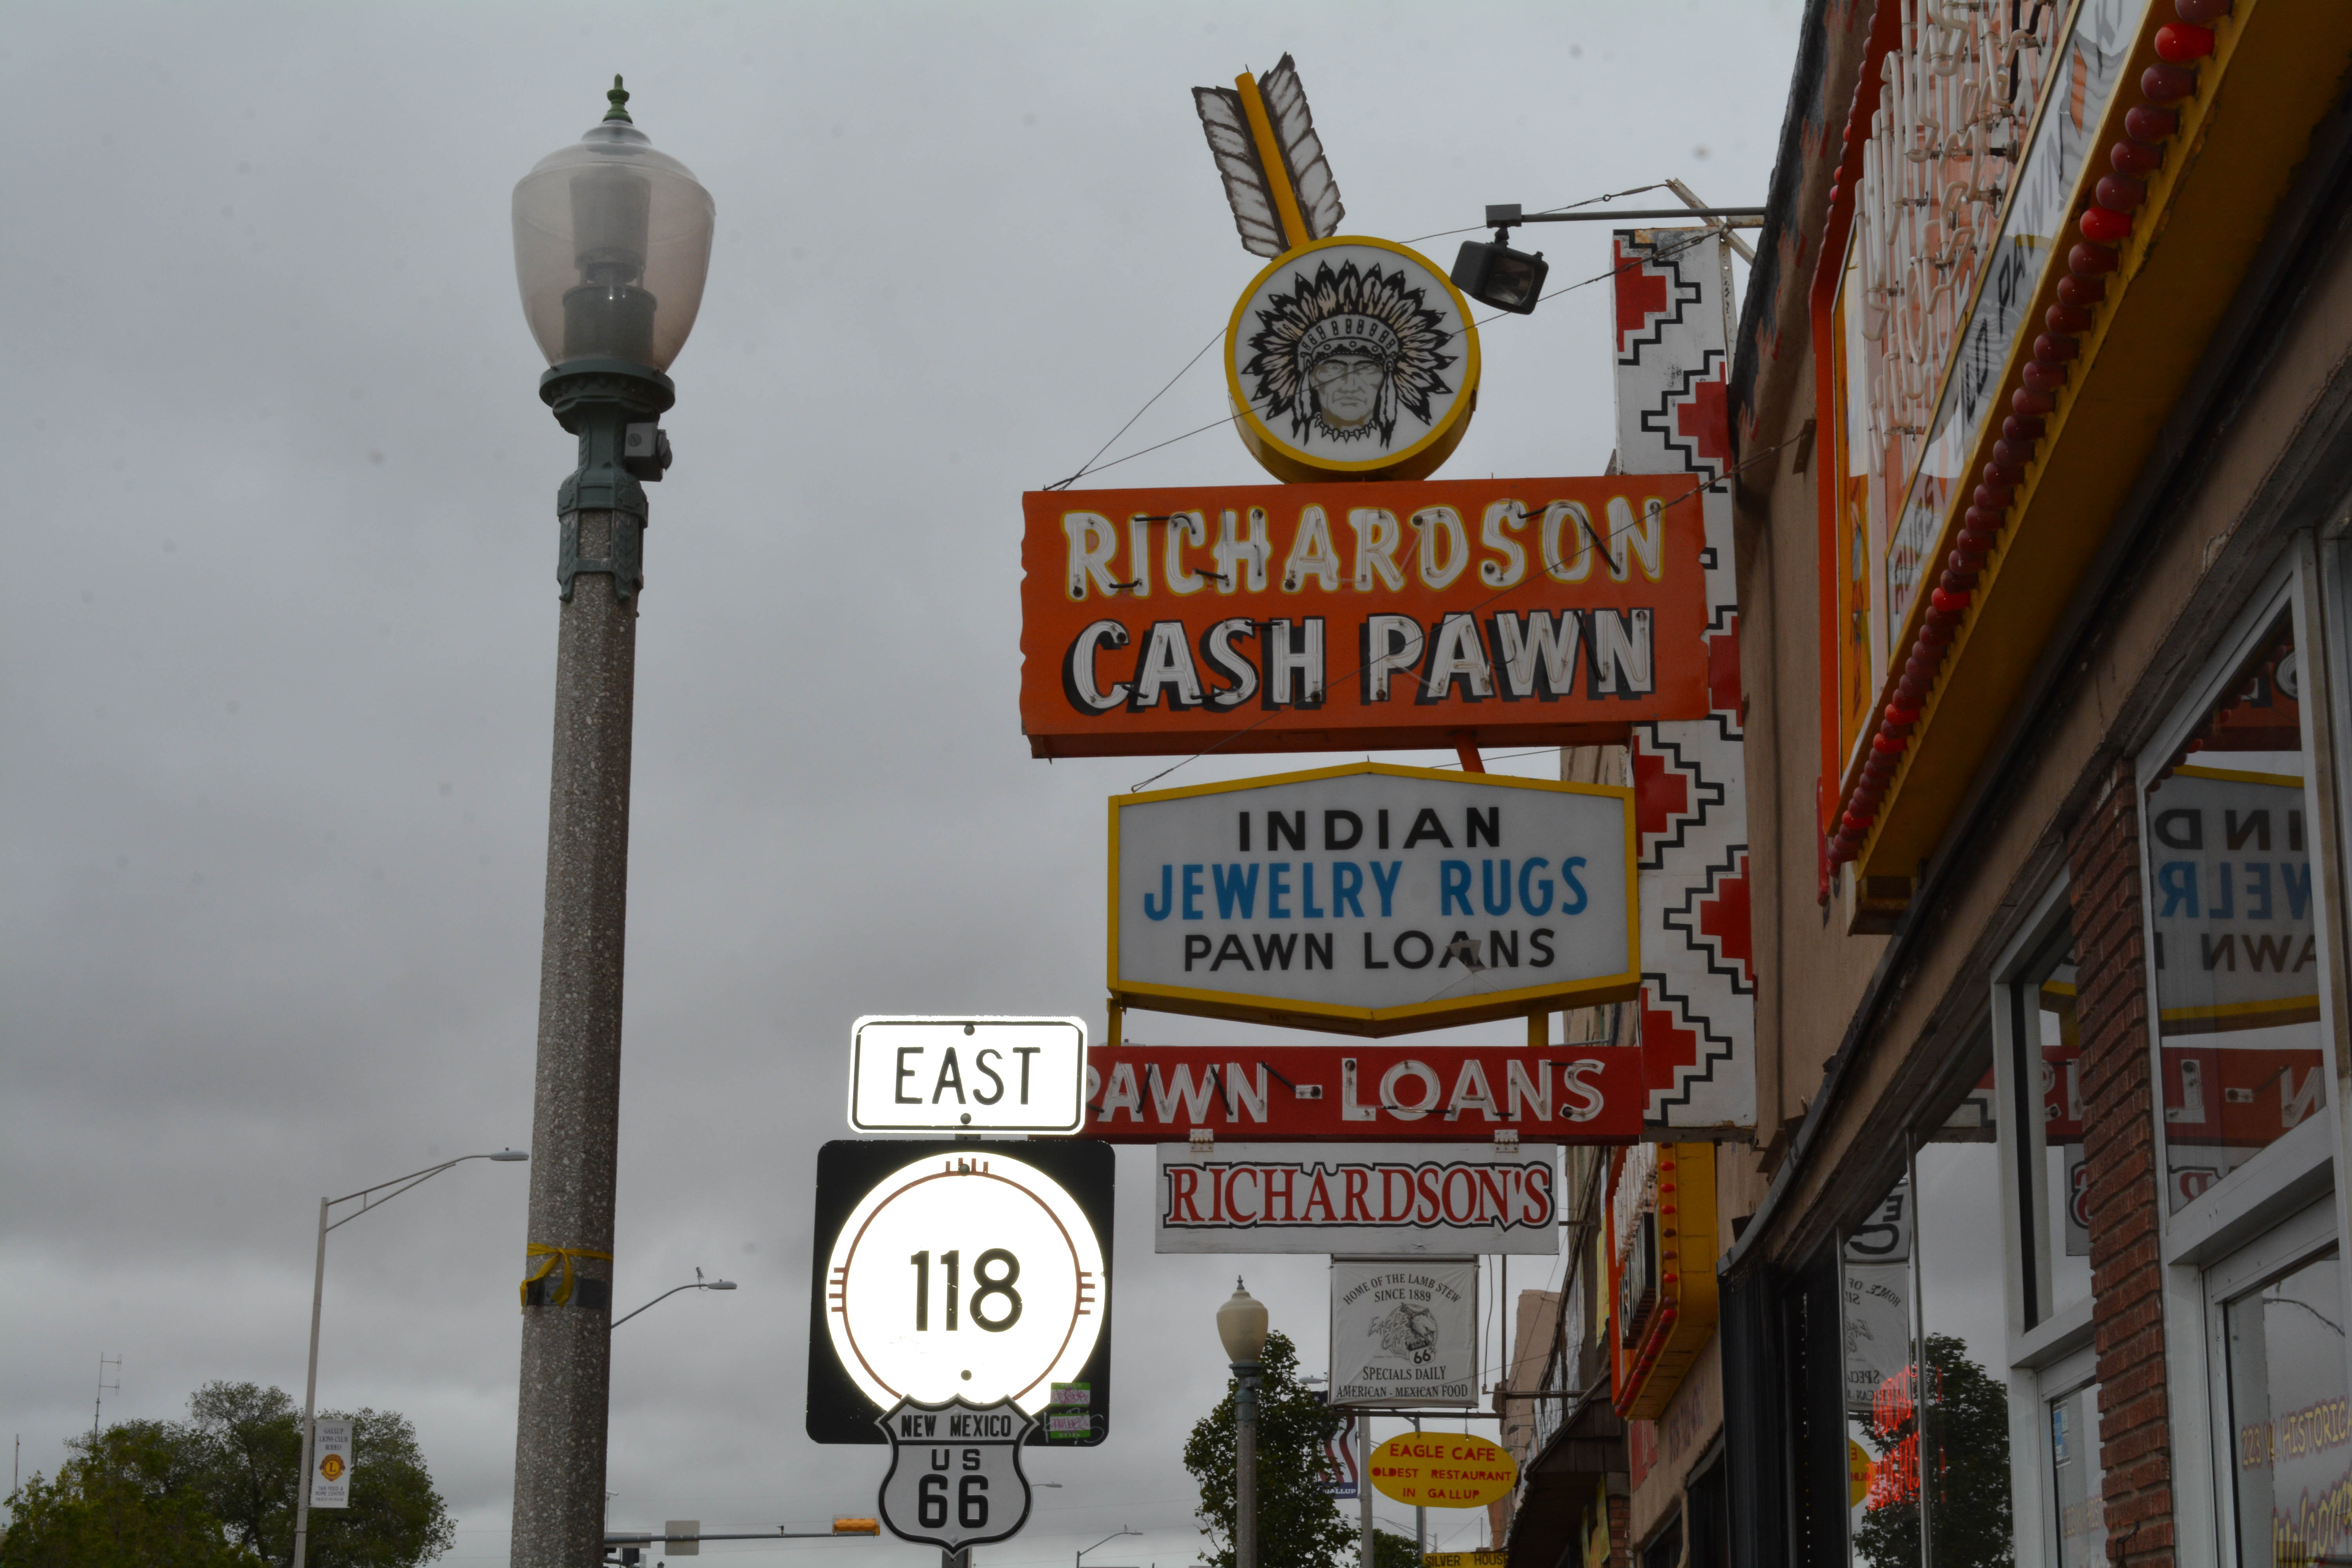
advertising, sign, street sign, signage, lighting